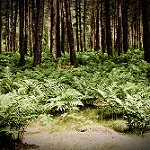
Label: forest